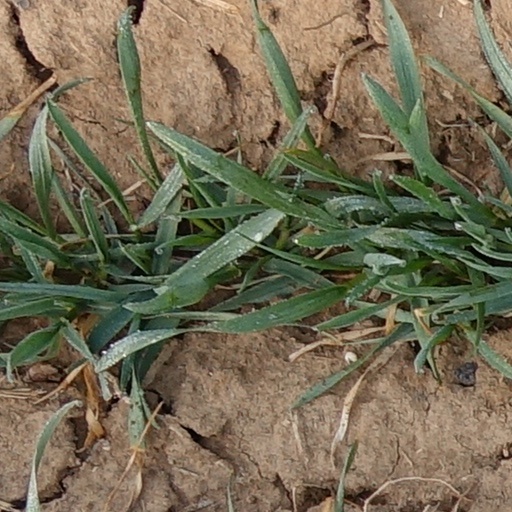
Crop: wheat